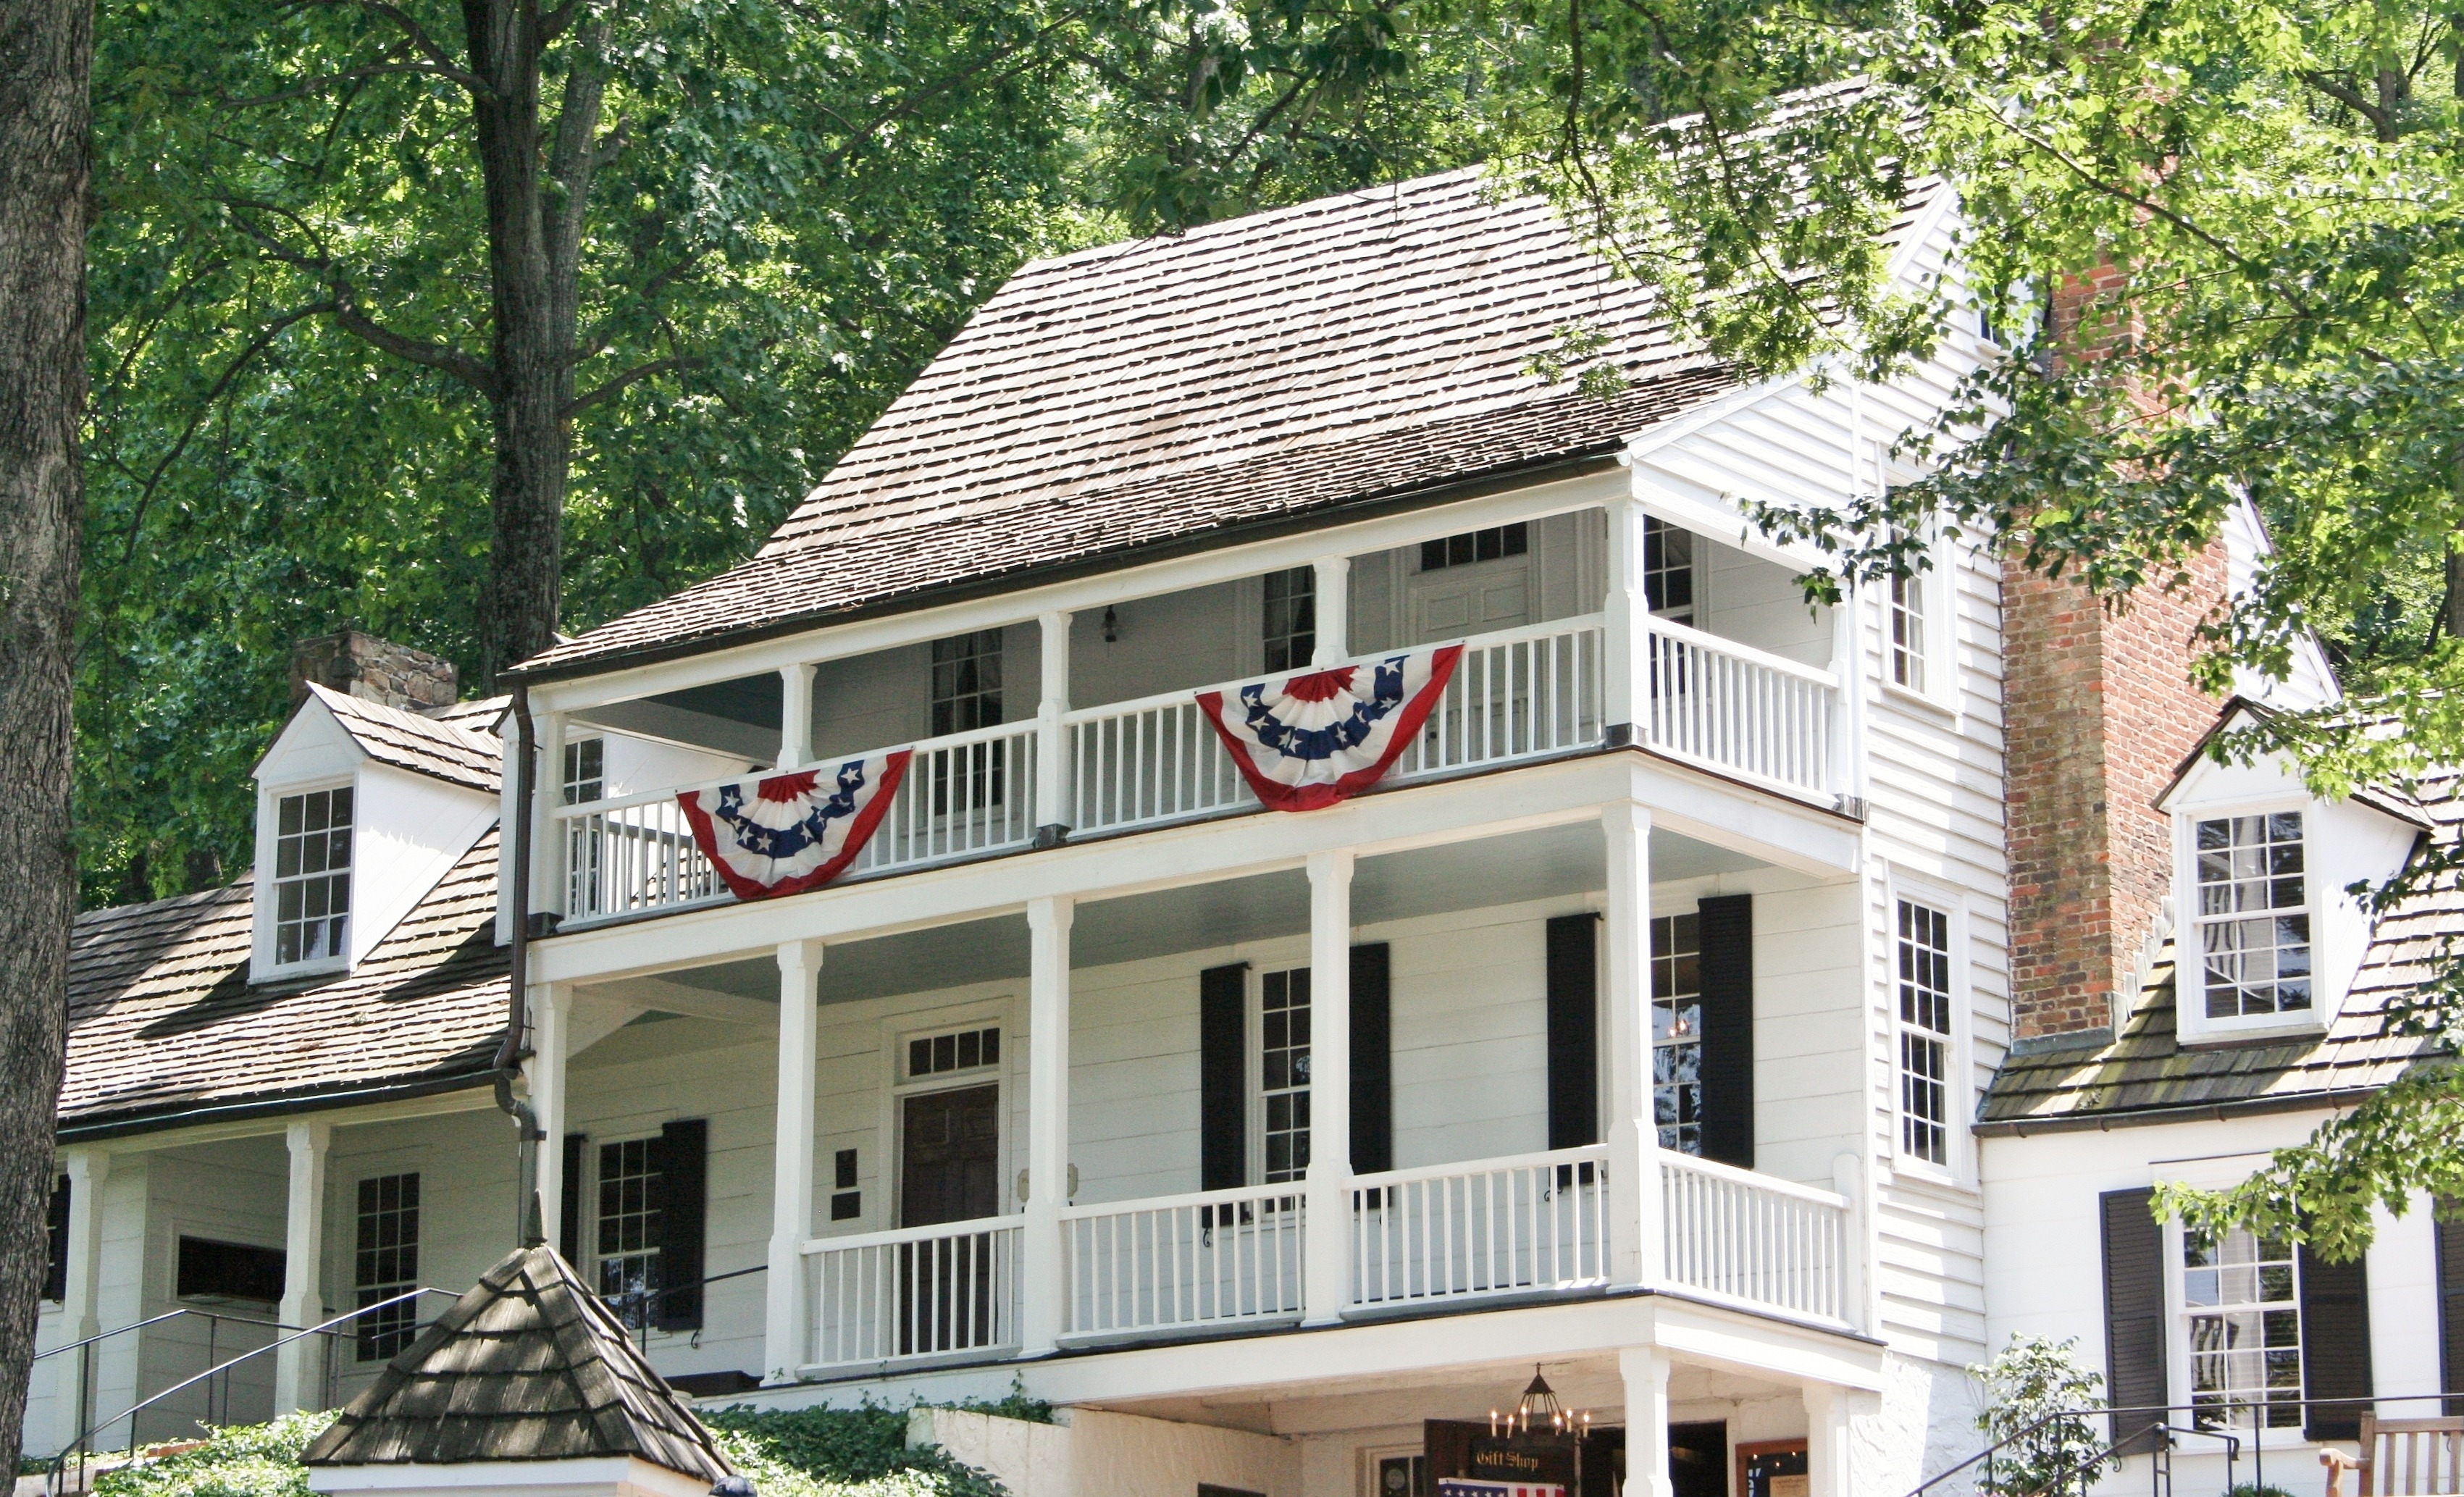
villa, mansion, house, roof, building, home, porch, cottage, facade, property, historic, bunting, estate, tavern, siding, condominium, neighbourhood, guest house, residential area, outdoor structure, historic house, charlottesville, 1784, publick house